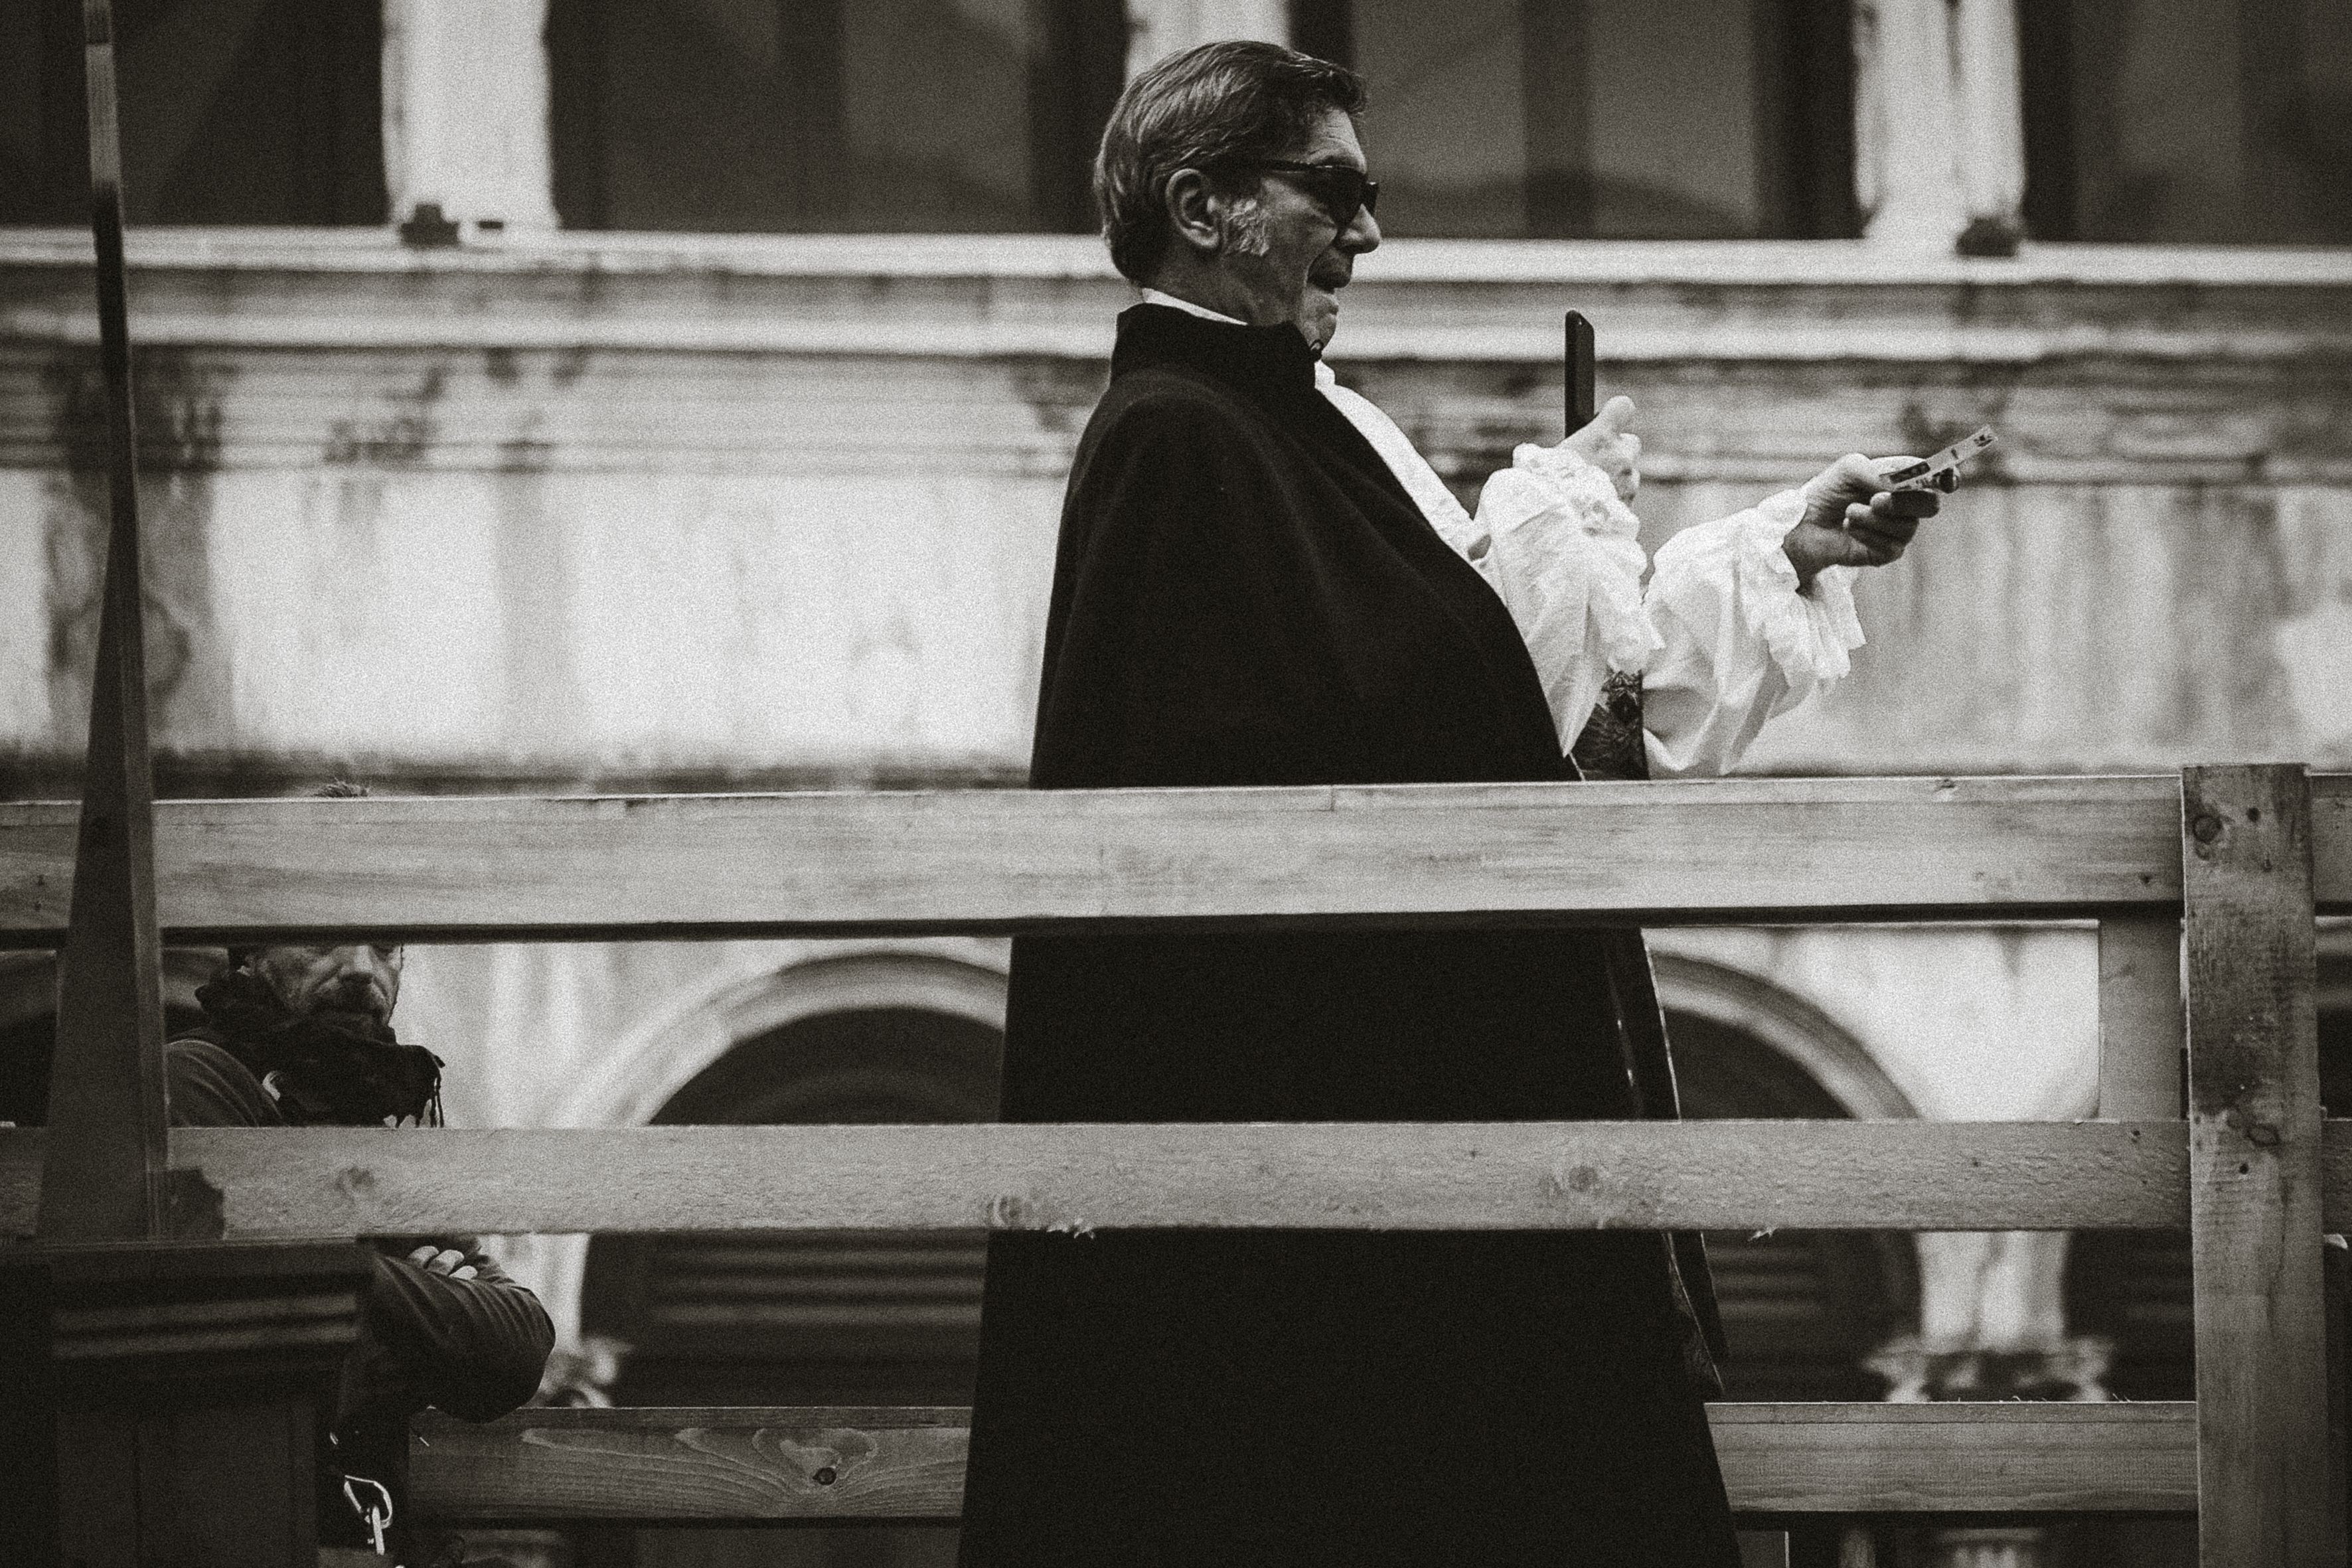
black and white, white, street, urban, travel, fujifilm, statue, italy, black, monochrome, bw, 2016, blackandwhite, blackwhite, temple, ngc, photograph, venezia, veneto, history, it, fuji, fujixt1, fujix, noireblanc, carnevale, italyvenezia, carnevale2016, monochrome photography